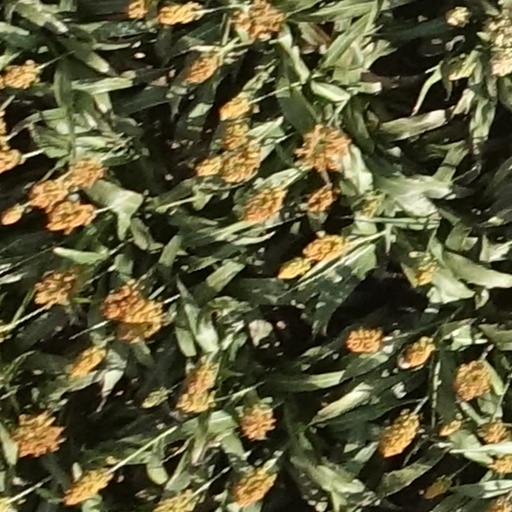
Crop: sorghum